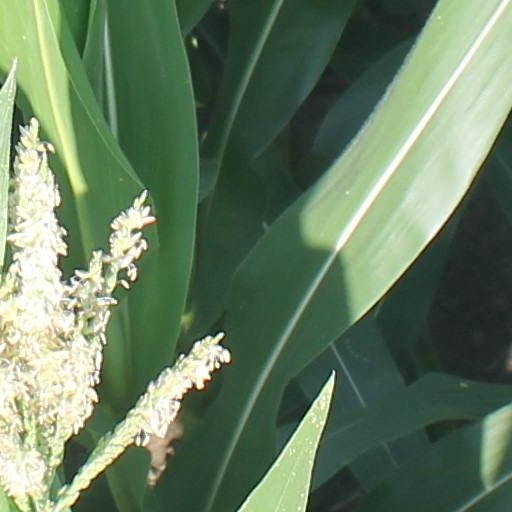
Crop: maize; corn